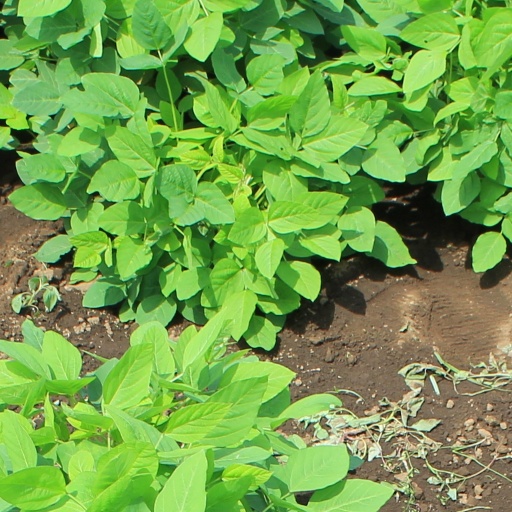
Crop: soybean